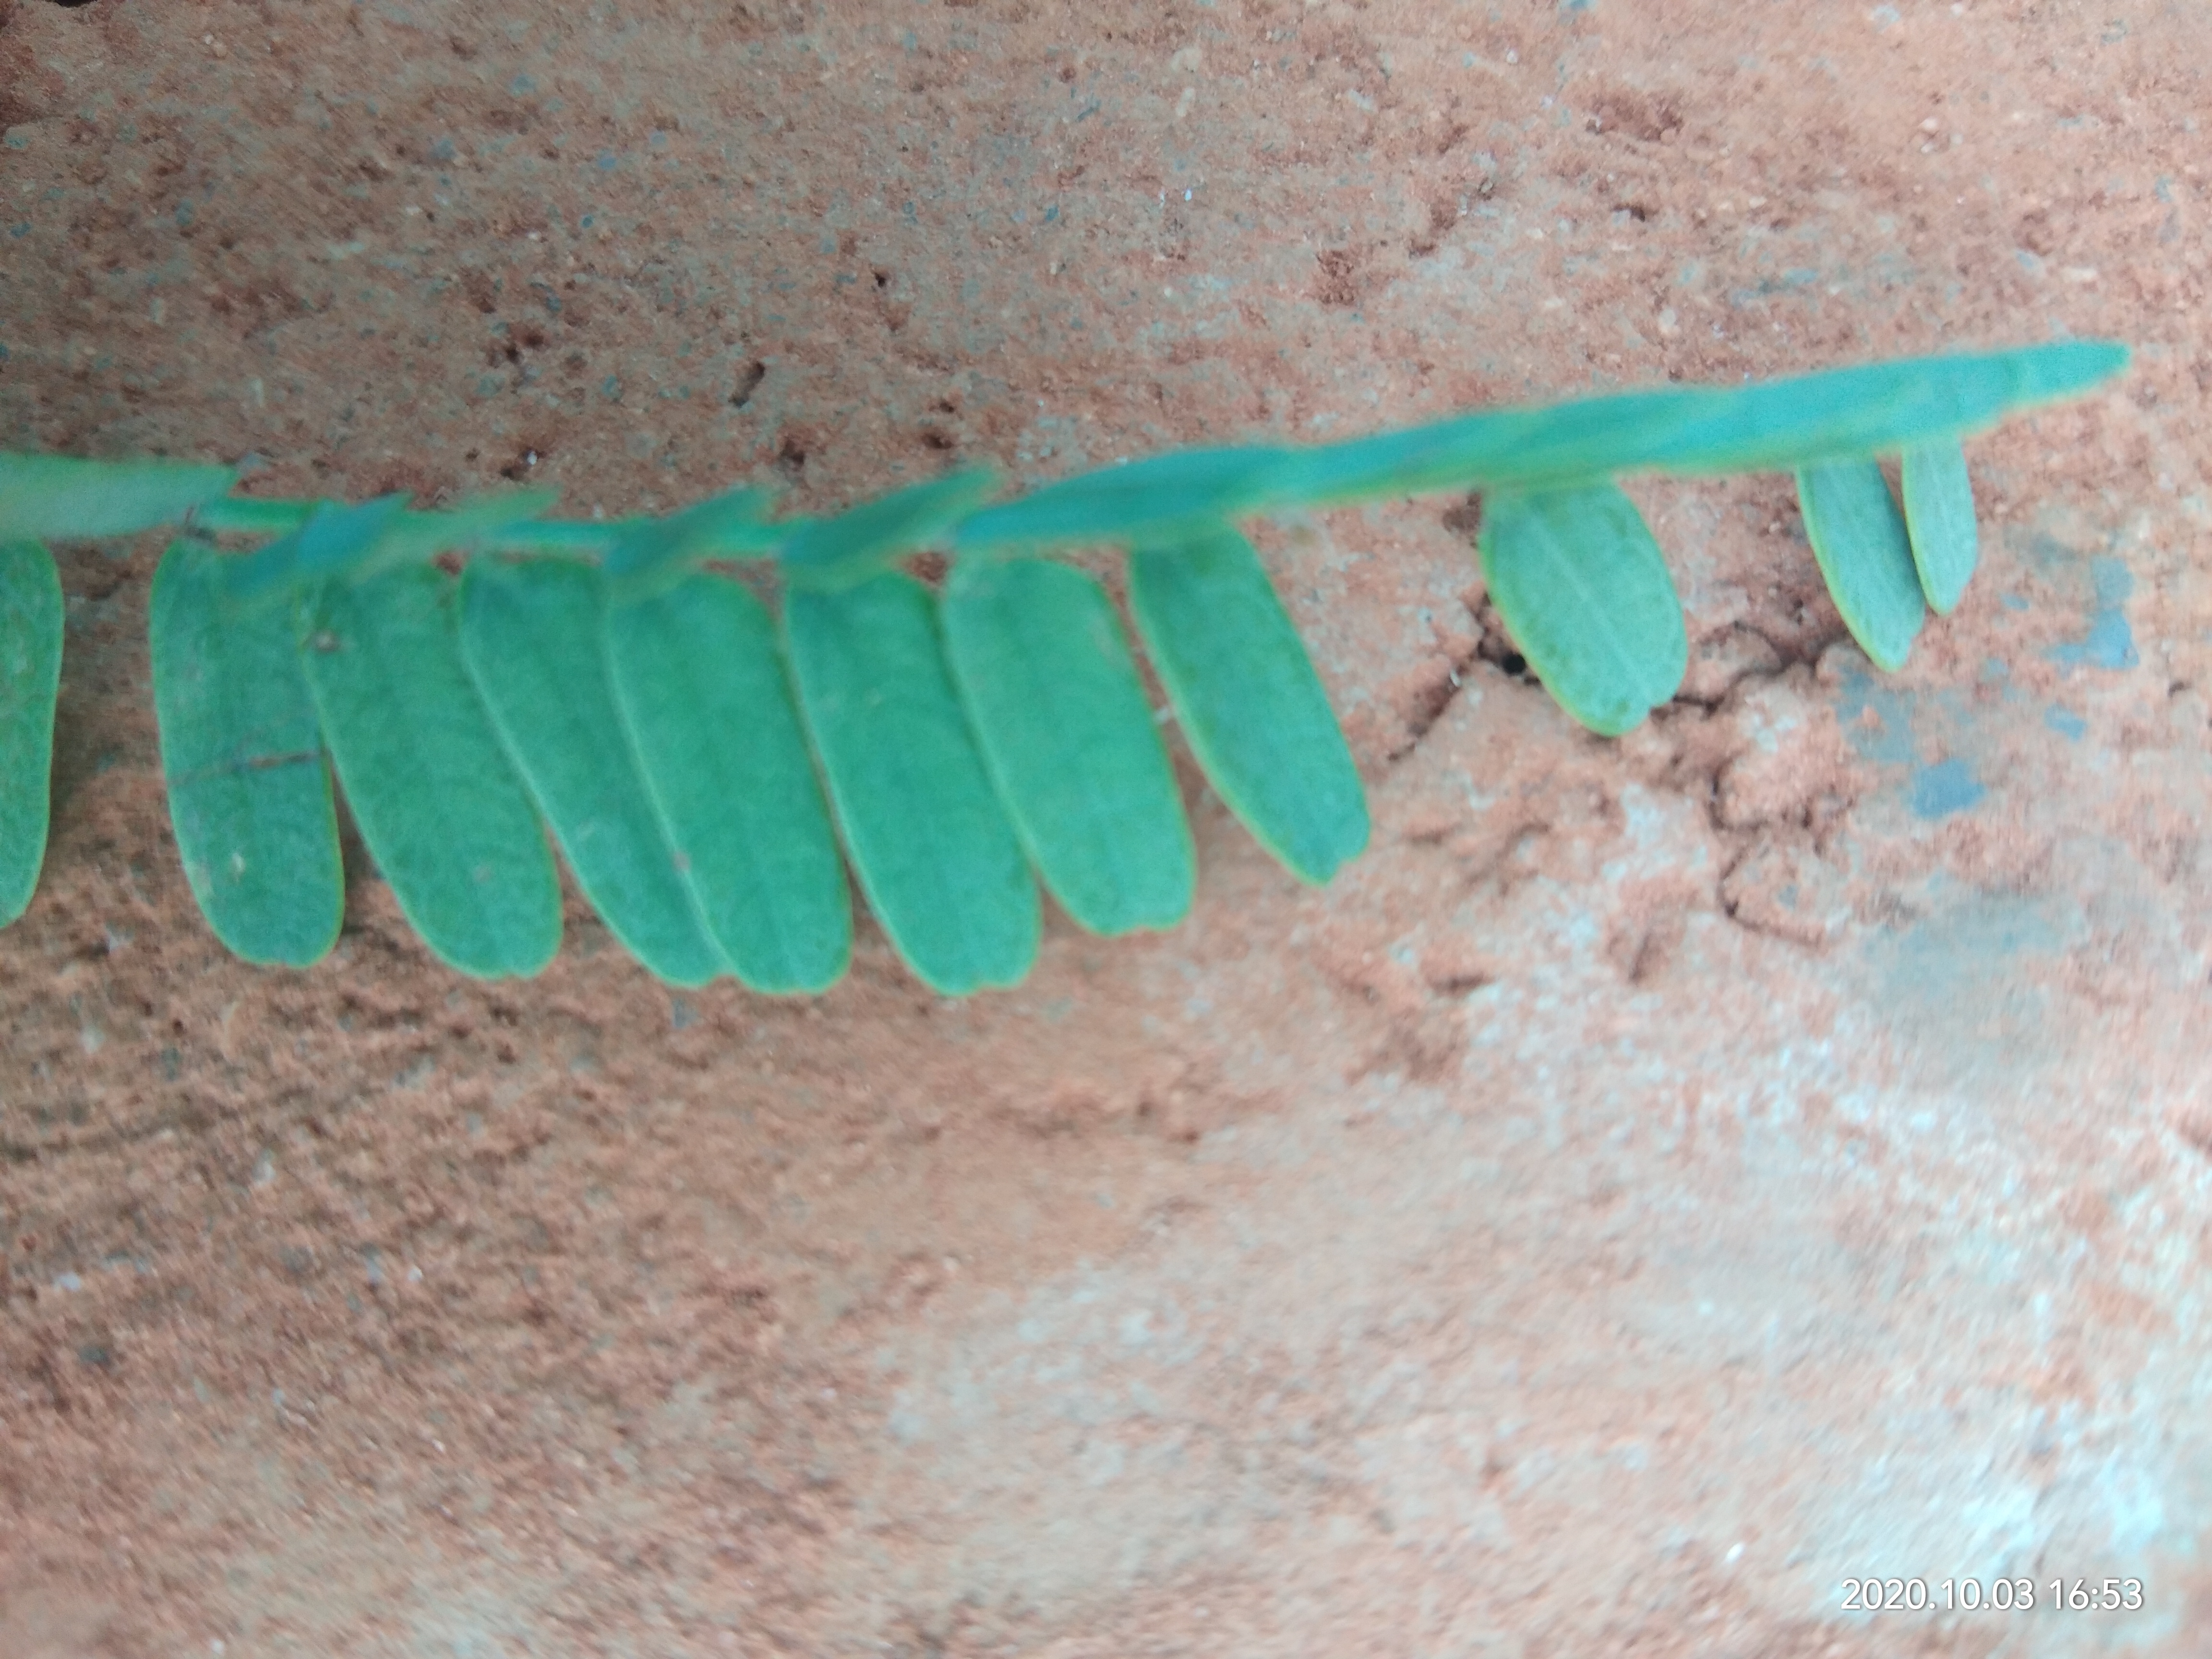
Plant: Tamarind